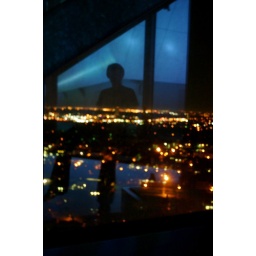
reflection of Jeremy in a window on top of the Rainbow tower